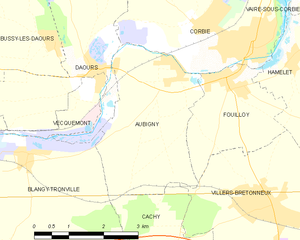
Carte des communes françaises Aubigny